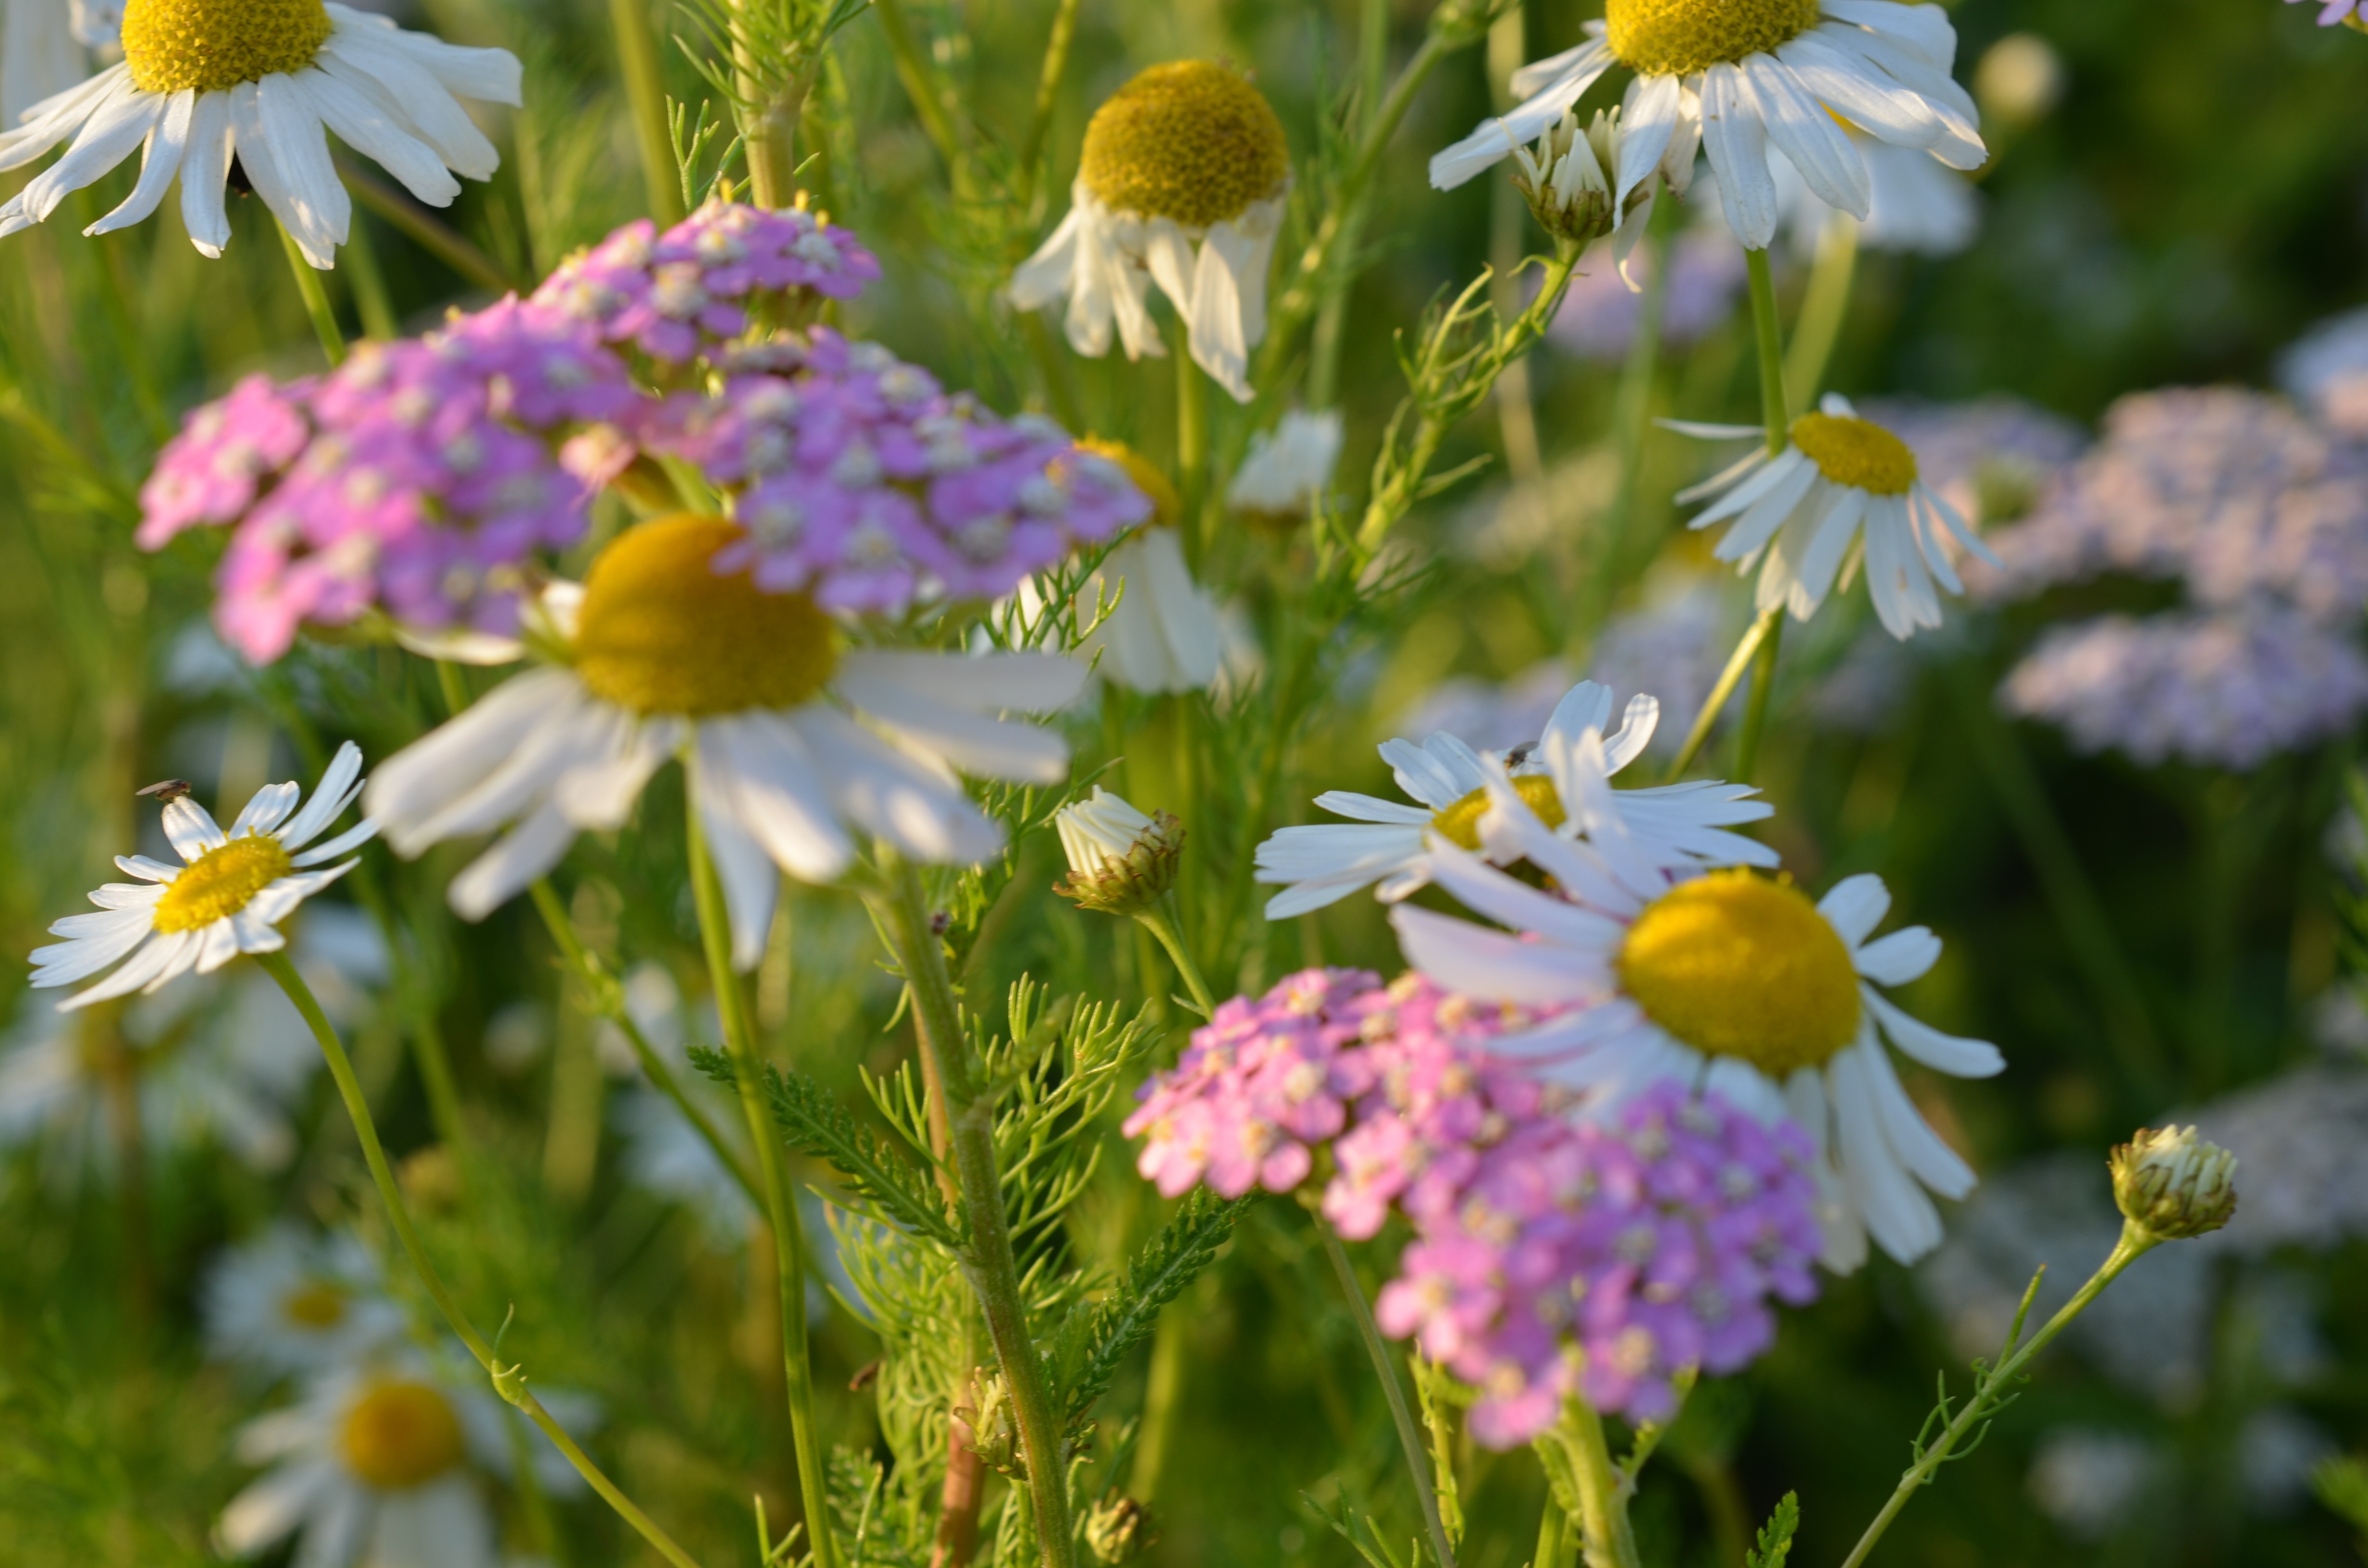
nature, blossom, plant, white, meadow, prairie, flower, purple, petal, summer, daisy, herb, botany, flora, wildflower, flowers, wild flowers, aster, flower meadow, nectar, chamomile, macro photography, flowering plant, daisy family, spring meadow, annual plant, land plant, chamaemelum nobile, tanacetum parthenium, garden cosmos